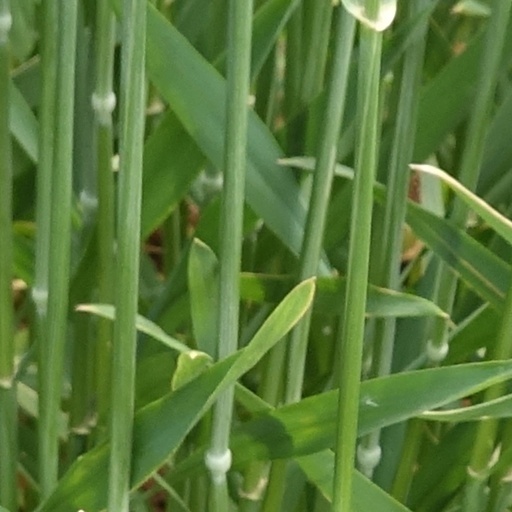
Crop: wheat